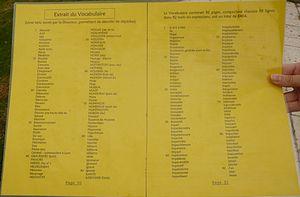
Le télégraphe Chappe est un moyen de communication visuel par sémaphore, sur des distances de plusieurs centaines de kilomètres, mis au point par Claude Chappe en 1794. Les sémaphores sont en général placés sur des tours dites tours Chappe.
Le code Chappe, est un code permettant de transmettre un texte à l’aide des éléments mobiles du Télégraphe Chappe.